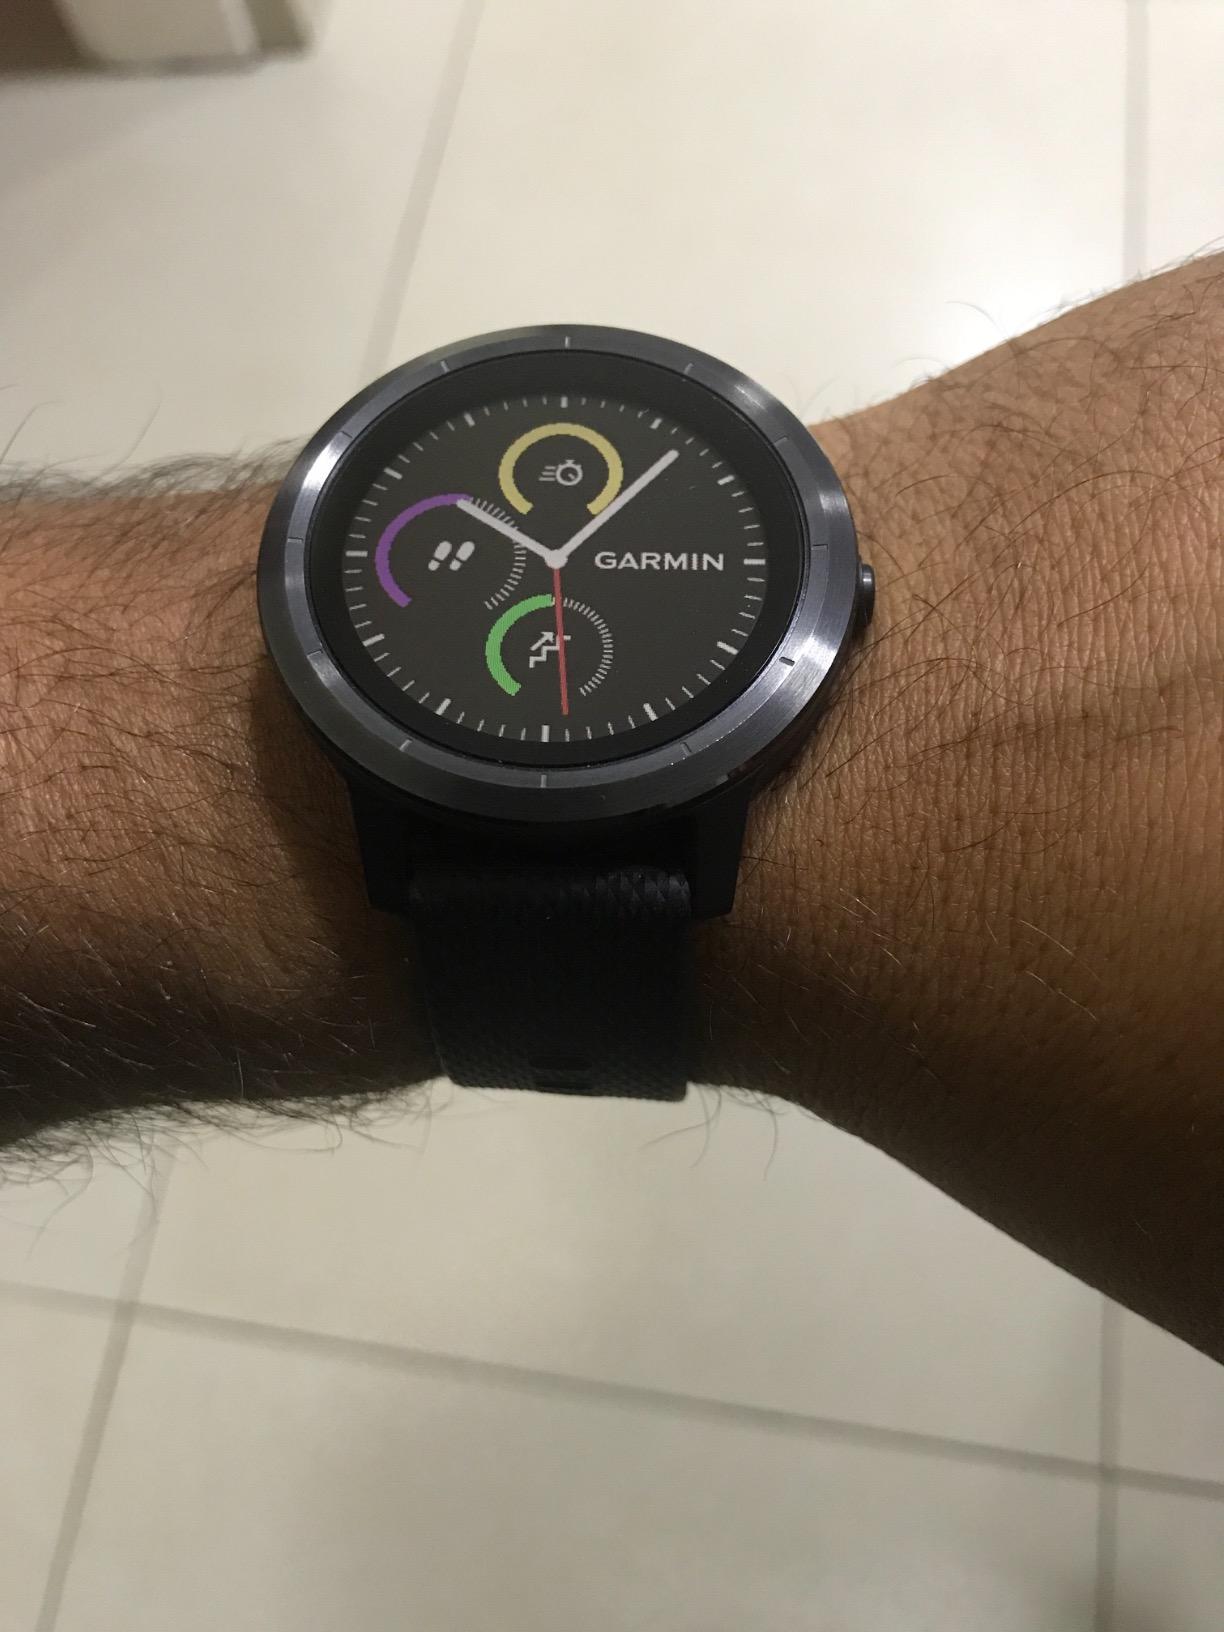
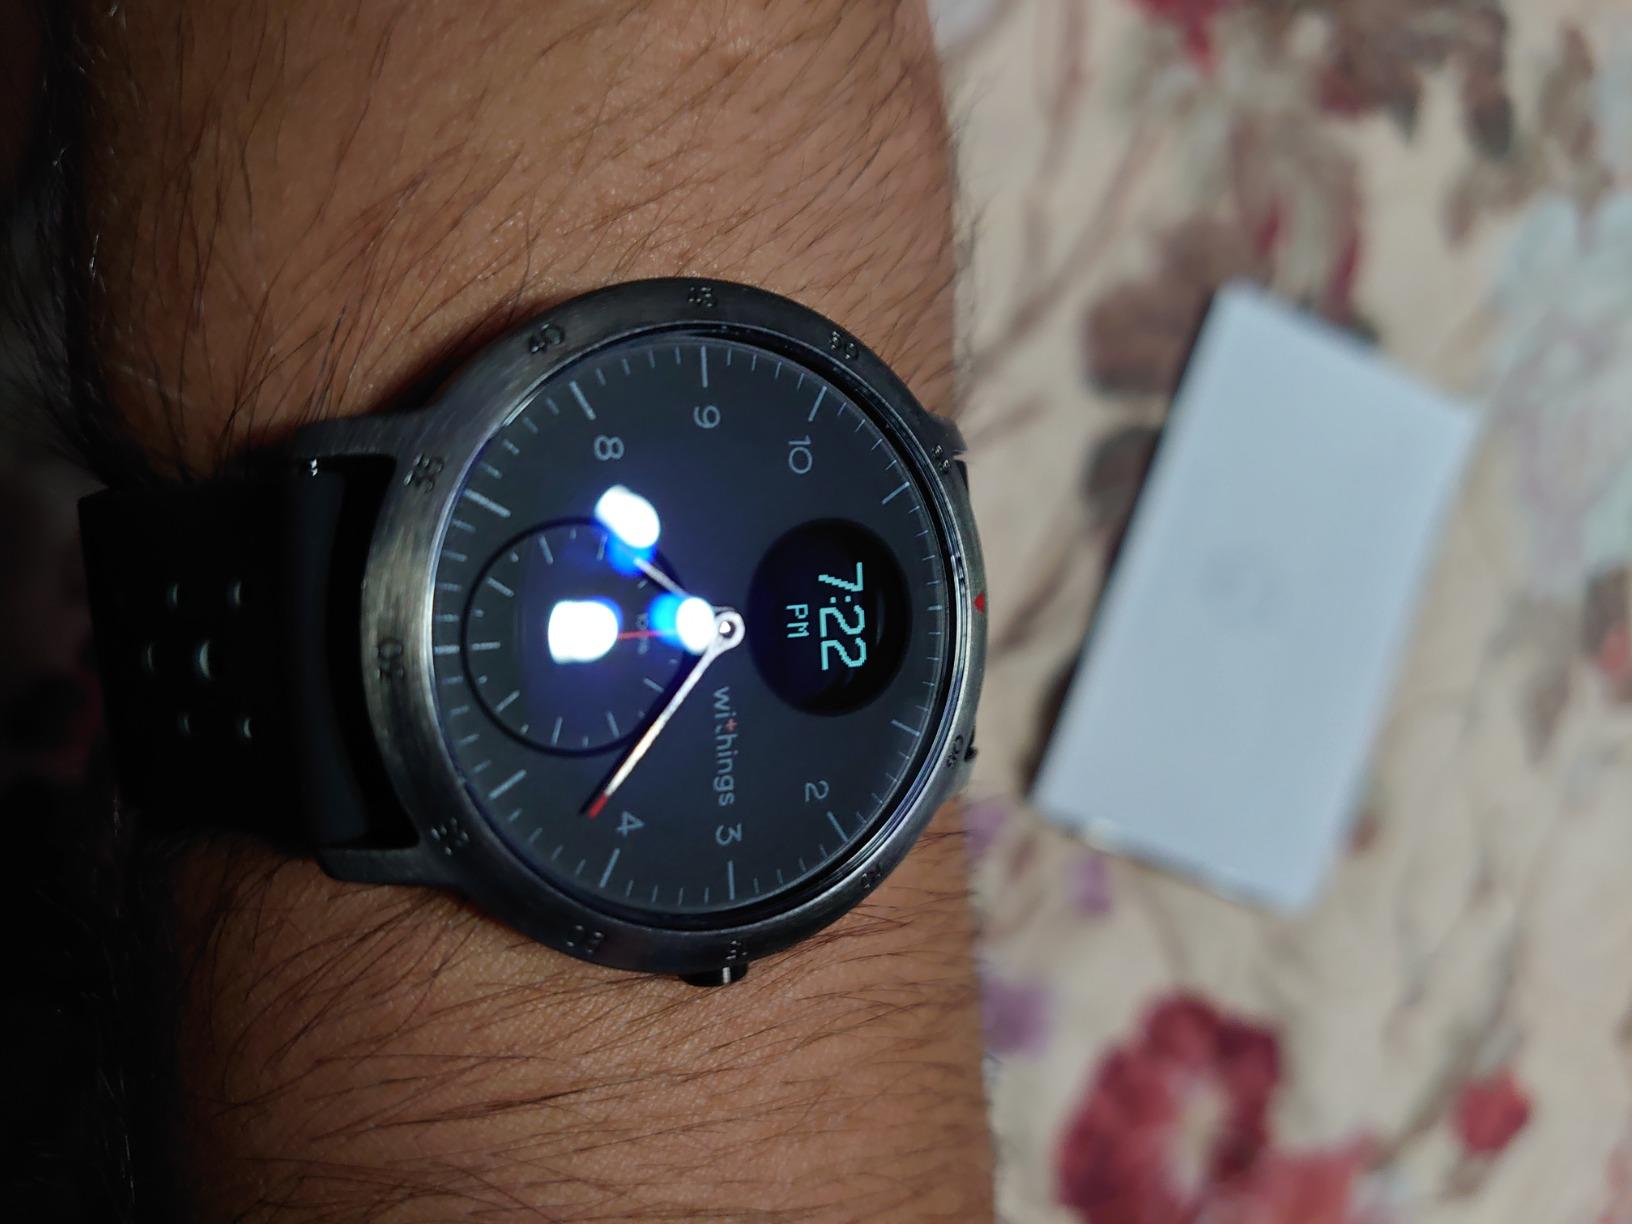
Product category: smartwatch
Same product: no